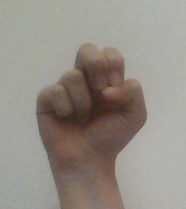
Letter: gaaf